Rock Creek Trails

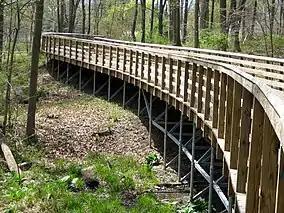
Boardwalk section of Matthew Henson Trail

The North Branch Trail is a partially constructed trail along the North Branch of Rock Creek from the Rock Creek Stream Valley Trail to the ICC Trail and on to Olney, MD. A trail along Lake Frank, a connector from that to the Rock Creek Stream Valley Trail, the Emory Lane Bikeway, part of the ICC Trail and a pair of disconnected trails in the North Branch Stream Valley Park form the existing portions of the North Branch Trail. The trail was first proposed as part of the 1978 Montgomery County Bicycle Masters Plan and repeated in several plans since then. It will ultimately extend from the Rock Creek Stream Valley to the North Branch Stream Valley Park using trails along Lake Frank and bikeways along Emory Lane and Muncaster Mill Road. It will then use the ICC Bike trail to connect to a developer-built trail at the Preserve at Rock Creek residential development and then traverse the rest of North Branch Stream Valley Park to MD 108 in Olney along existing trails.